Tsubaki to Tsumihoroboshi no Door

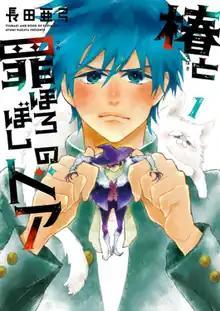
First "tankōbon" volume cover

is a Japanese manga series written and illustrated by Ayumi Nagata. It was serialized in Shogakukan's "seinen" manga magazine "Hibana" from March 2015 to May 2016, with its chapters collected in two "tankōbon" volumes.